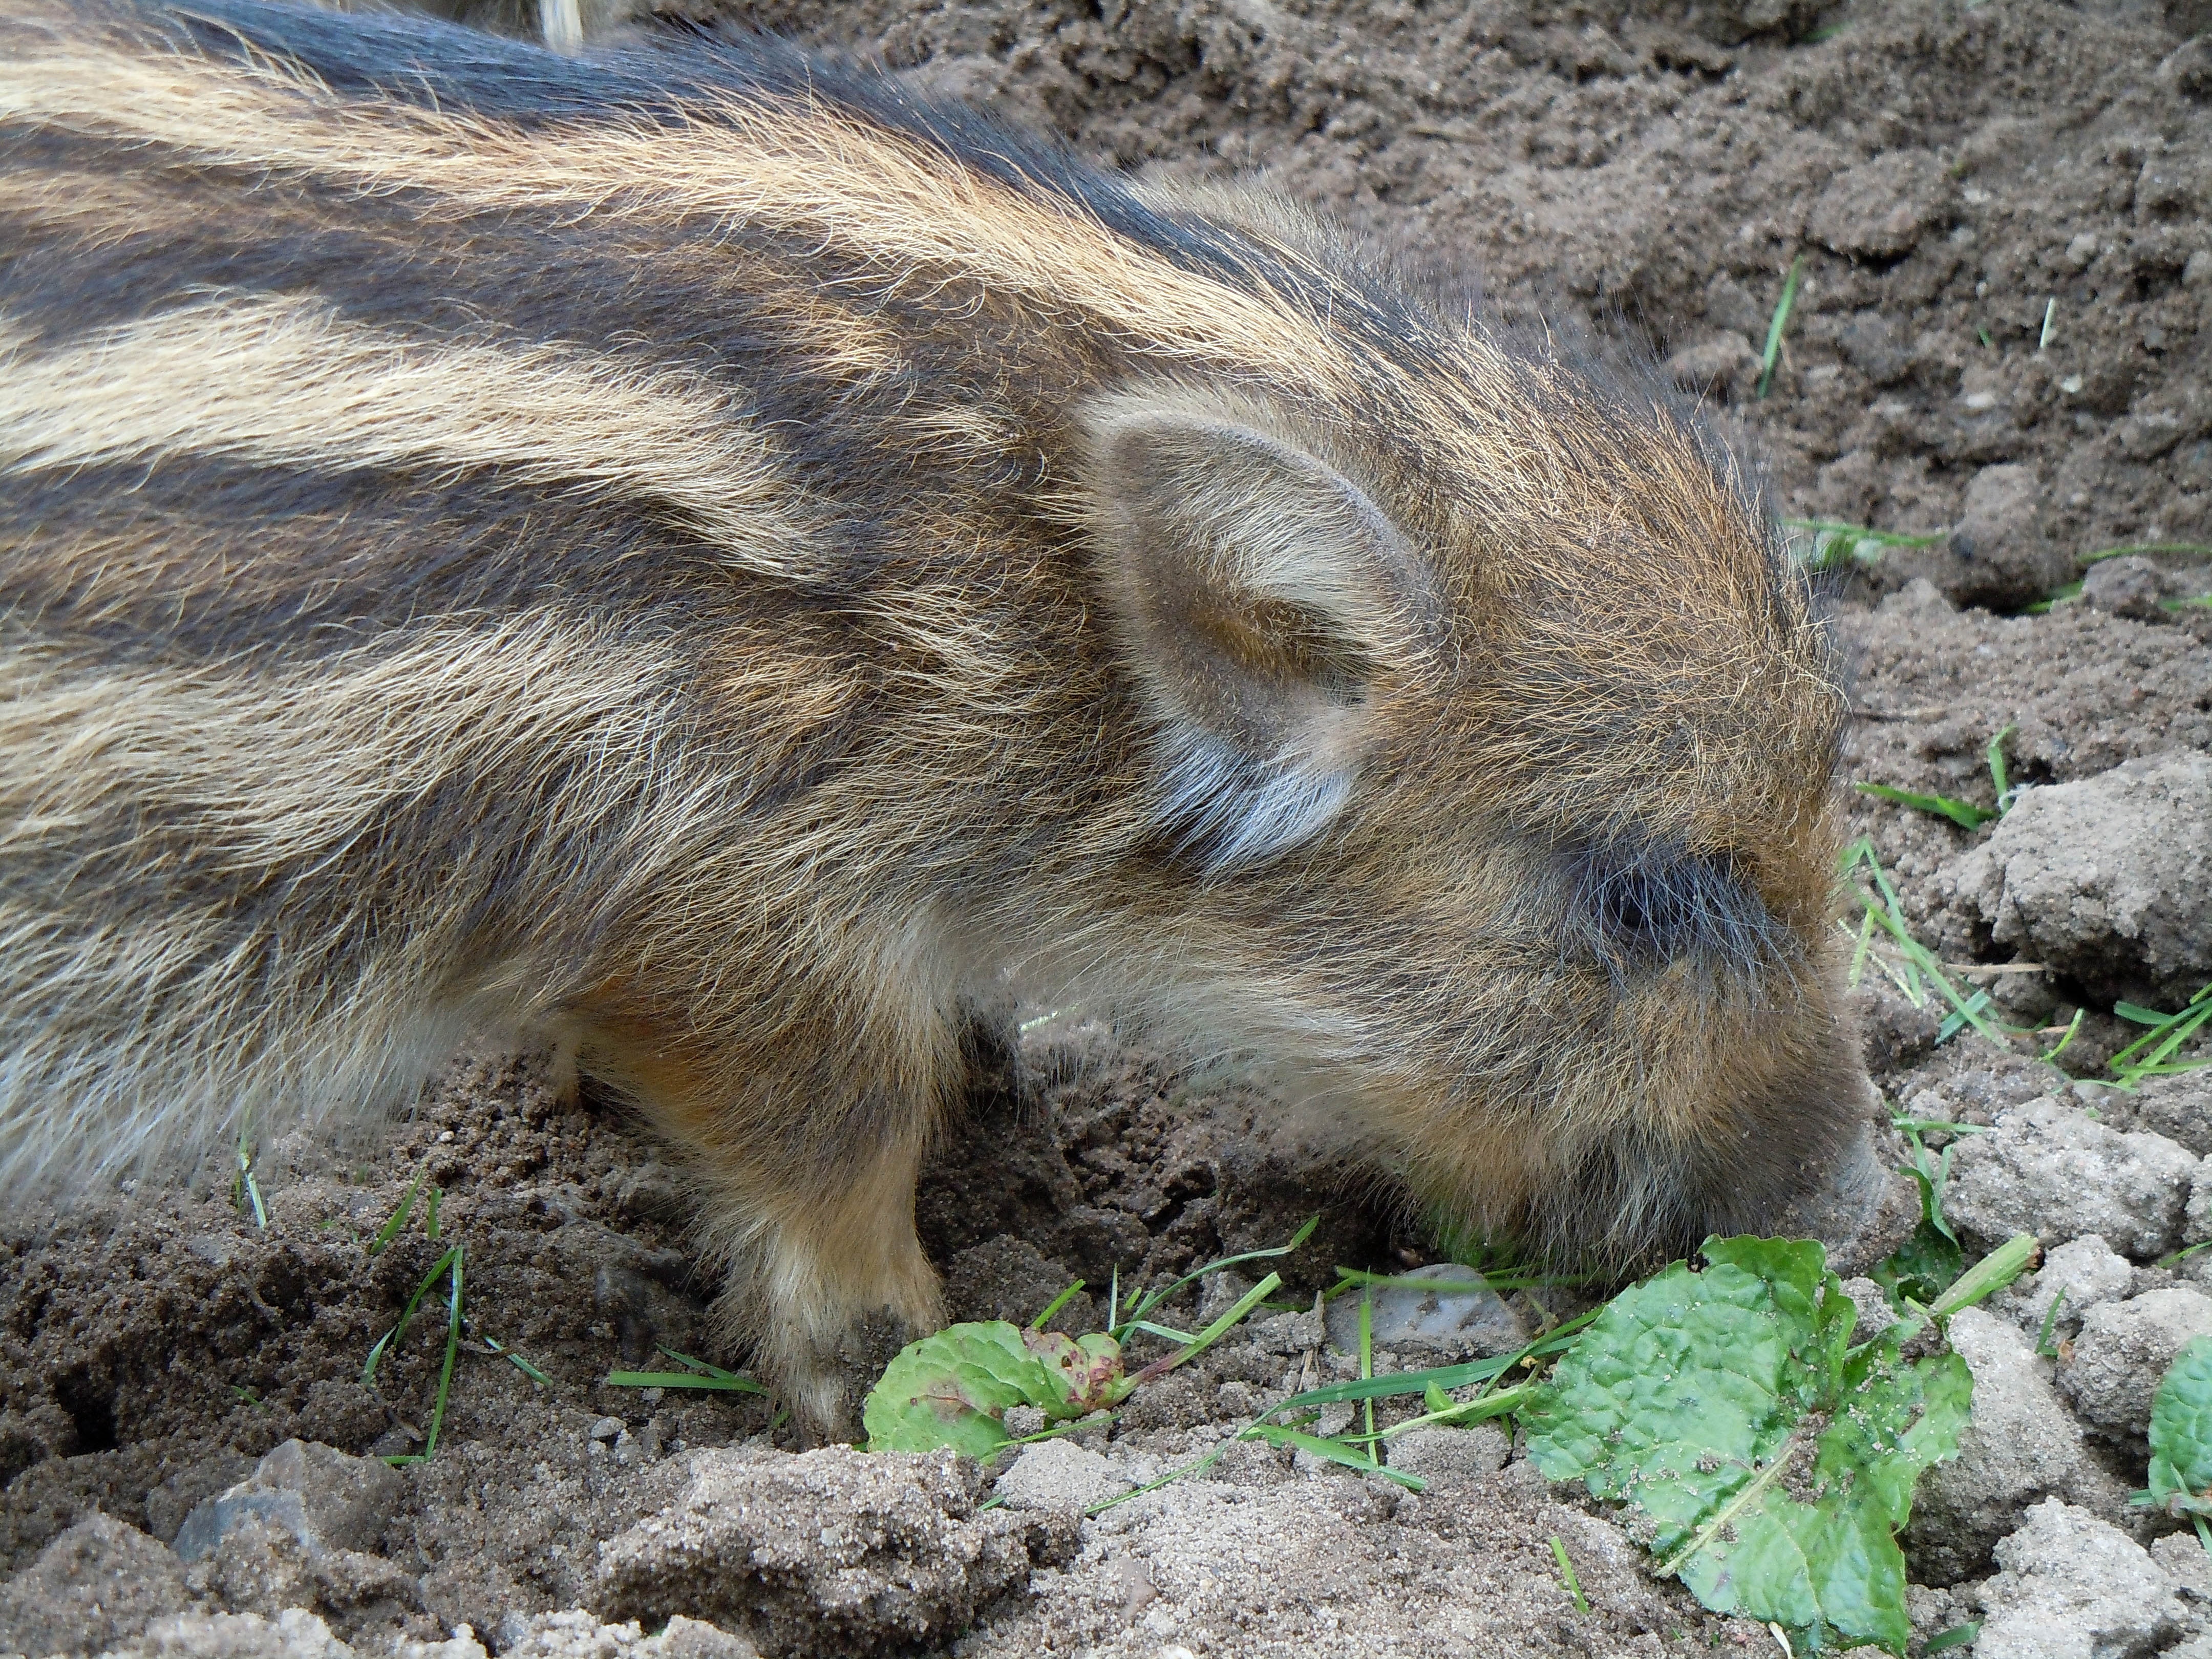
wildlife, zoo, mammal, fauna, boar, vertebrate, pig, wild boar, rooting, launchy, domestic pig, pig like mammal, peccary